Nindooinbah, Queensland

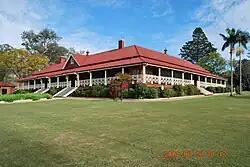
Nindooinbah Homestead, 2009

There are no schools in Nindooinbah. The nearest primary schools are Beaudesert State School in neighbouring Beaudesert to the north-west, Canungra State School in neighbouring Canungra to the north-east, and Darlington State School in Darlington to the south. The nearest secondary schools are Beaudesert State High School in neighbouring Beaudesert to the north-west and Tamborine Mountain State High School in Tamborine Mountain to the north-east.